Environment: real
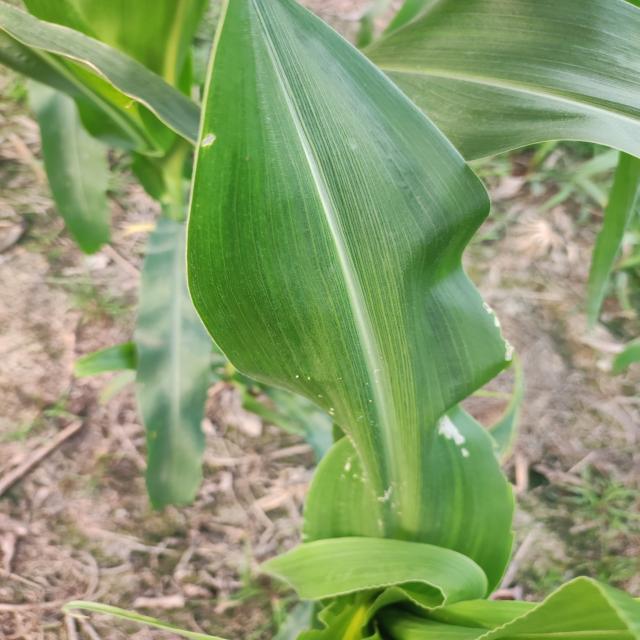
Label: fall_armyworm